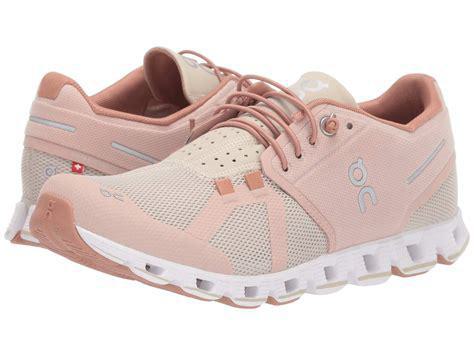
Brand: ON
Model: Cloud 5